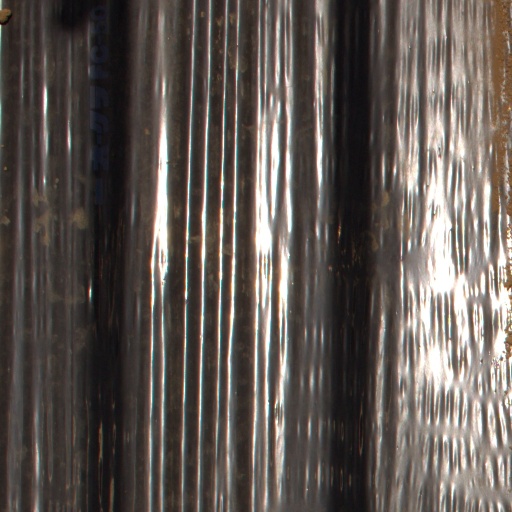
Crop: Jerusalem artichoke